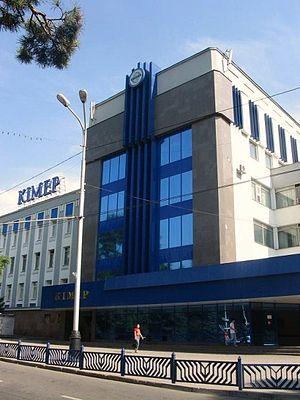
L'Université KIMEP est un établissement d'enseignement supérieur situé à Almaty au Kazakhstan.